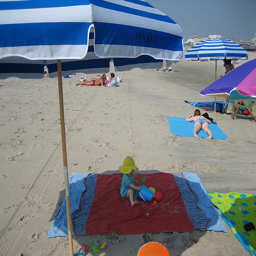
A baby on a blanket on a beach under an umbrella.
A child is sitting in the sand on a red and blue blanket under a blue and white striped umbrella.
Young child playing with toys while sitting in shade at beach.
Baby on the beach playing with sand toys.
A little boy that is sitting on a towel in the sand.